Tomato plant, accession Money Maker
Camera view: tilt-top (135 deg); turntable rotation: 270 degrees
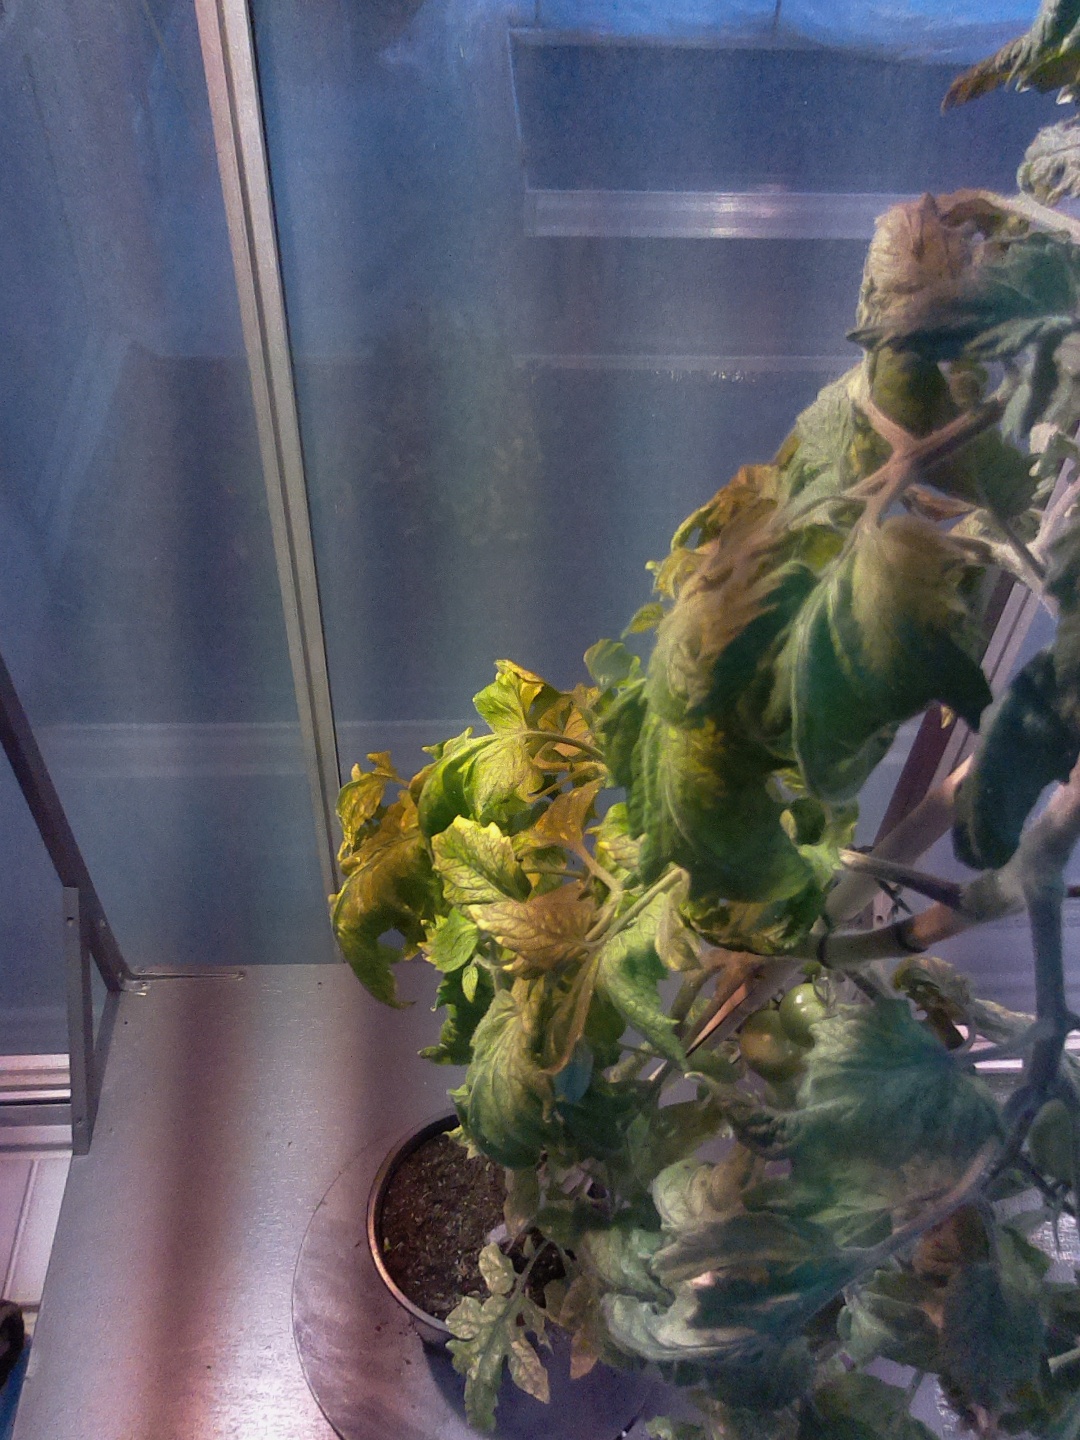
BBCH growth stage 77: 70%-80% of final fruit size